Fort Amsterdam

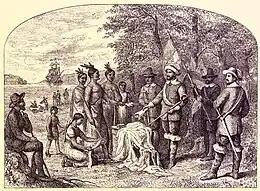
Illustration of Minuit and the purchase of Manhattan Island

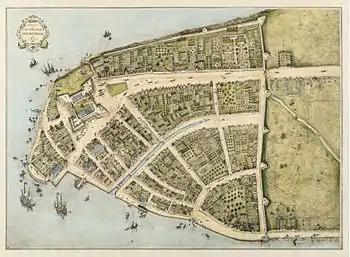
Manhattan in 1660, based on the Castello Plan, with the fort on the left

Fort Amsterdam on Manhattan Island, and the greater Dutch colony of New Netherland, was chartered by the Dutch West India Company in 1621. Before Fort Amsterdam was constructed, the Dutch settlers erected a large stone building on the future location of the fort that served as a meeting house. It was surrounded by some 30 makeshift dwellings made from timber and bark, as finished building materials were scarce. The structures were surrounded by red cedar palisades which served as a temporary fort. Manhattan Island at this time was covered by woods and brush, with several marshes about the shore line, and at night the sound of bears and other wildlife could be heard.